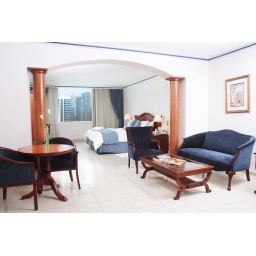
Elegantly and Spacious bedroom and living room, with king size bed in the corporate floor.